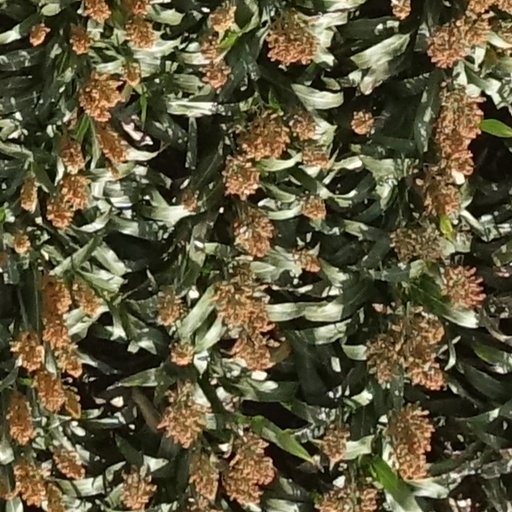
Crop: sorghum